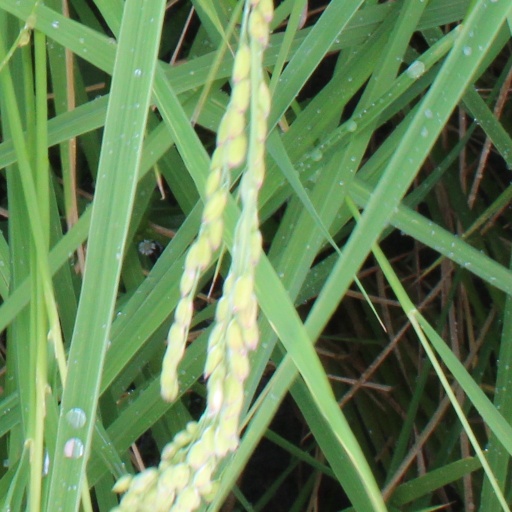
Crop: rice